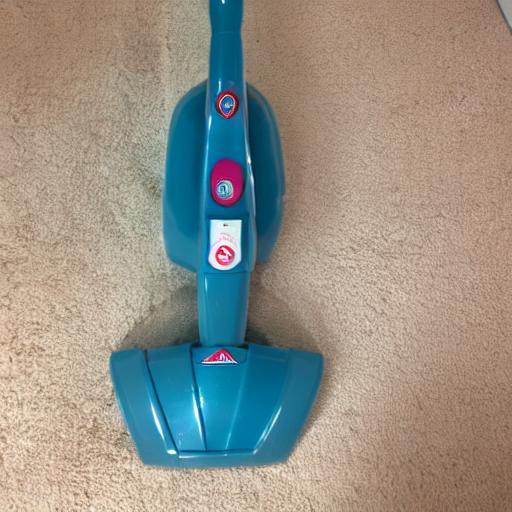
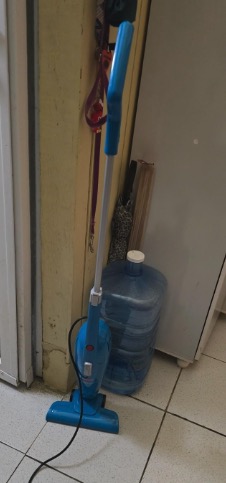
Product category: items_vacuum
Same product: no